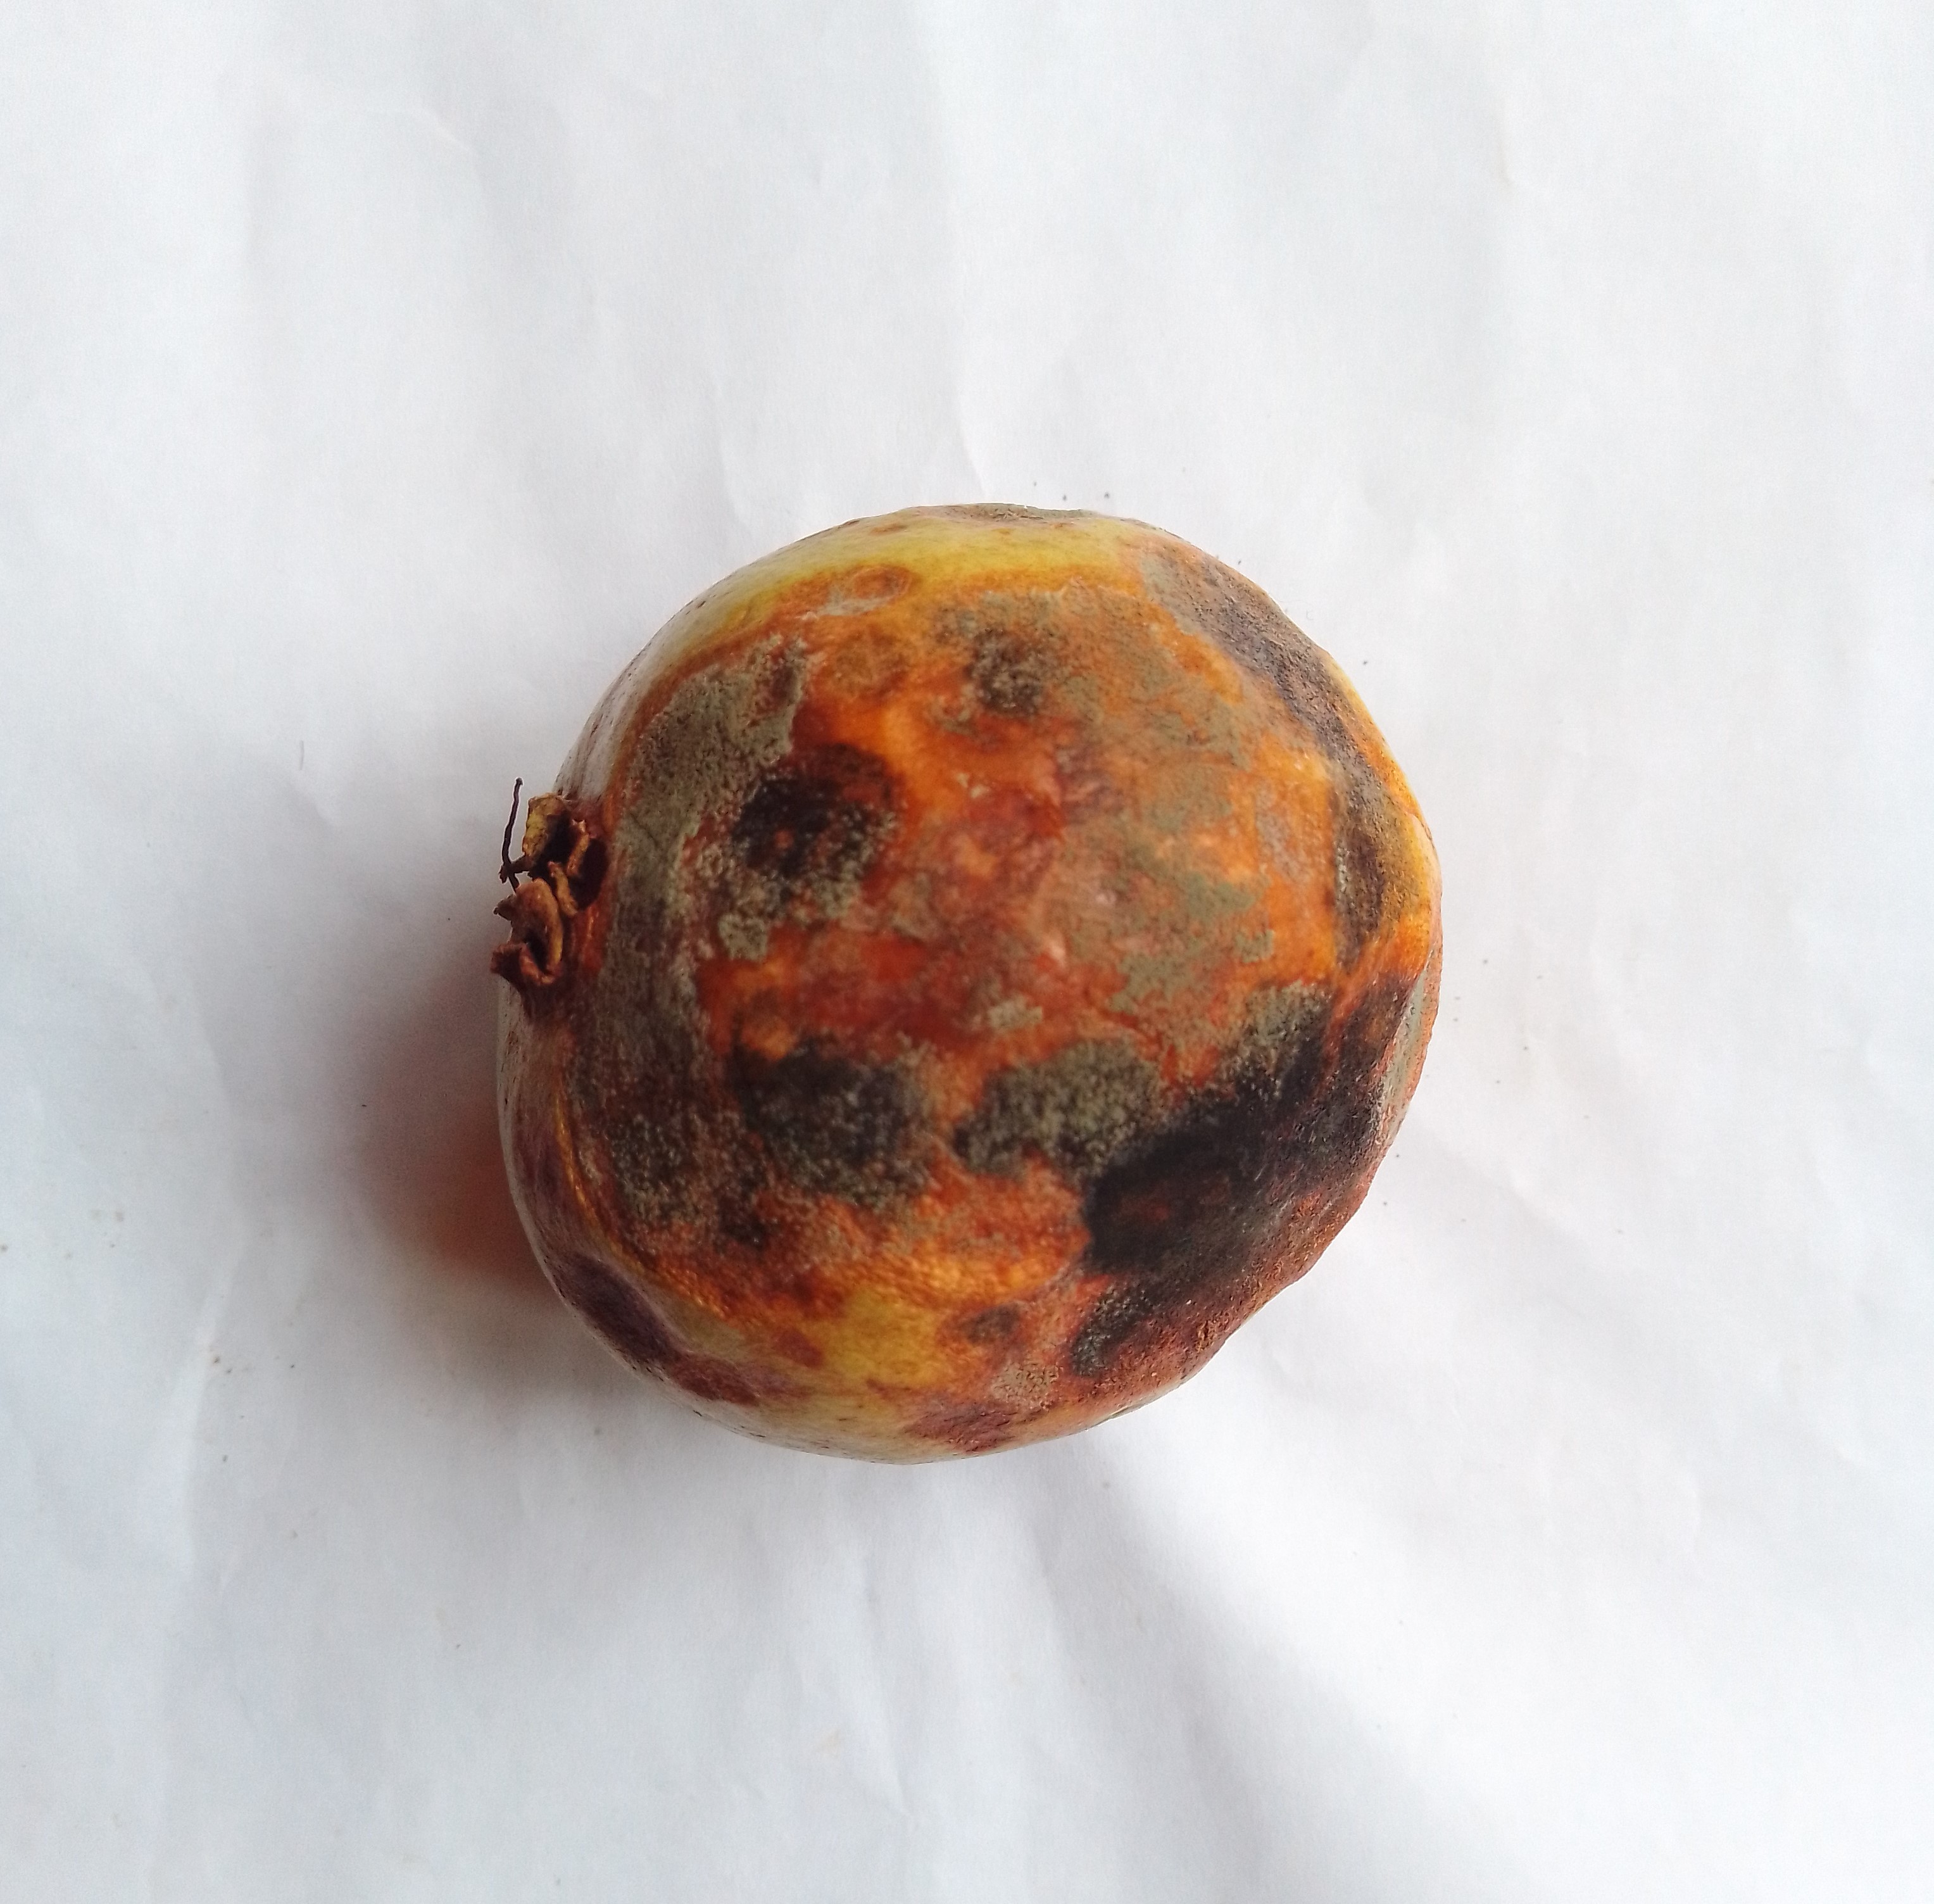
Fruit: guava
Condition: rotten